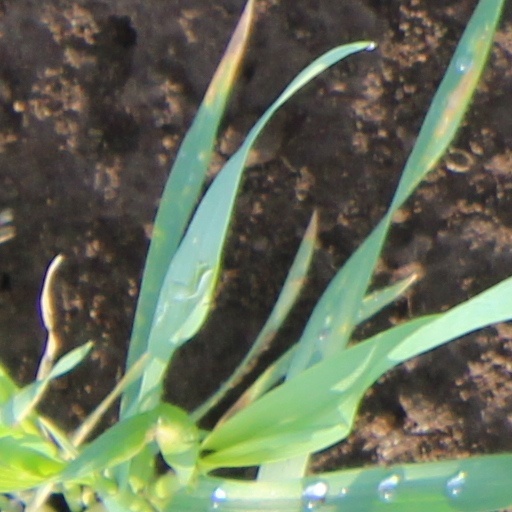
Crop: wheat